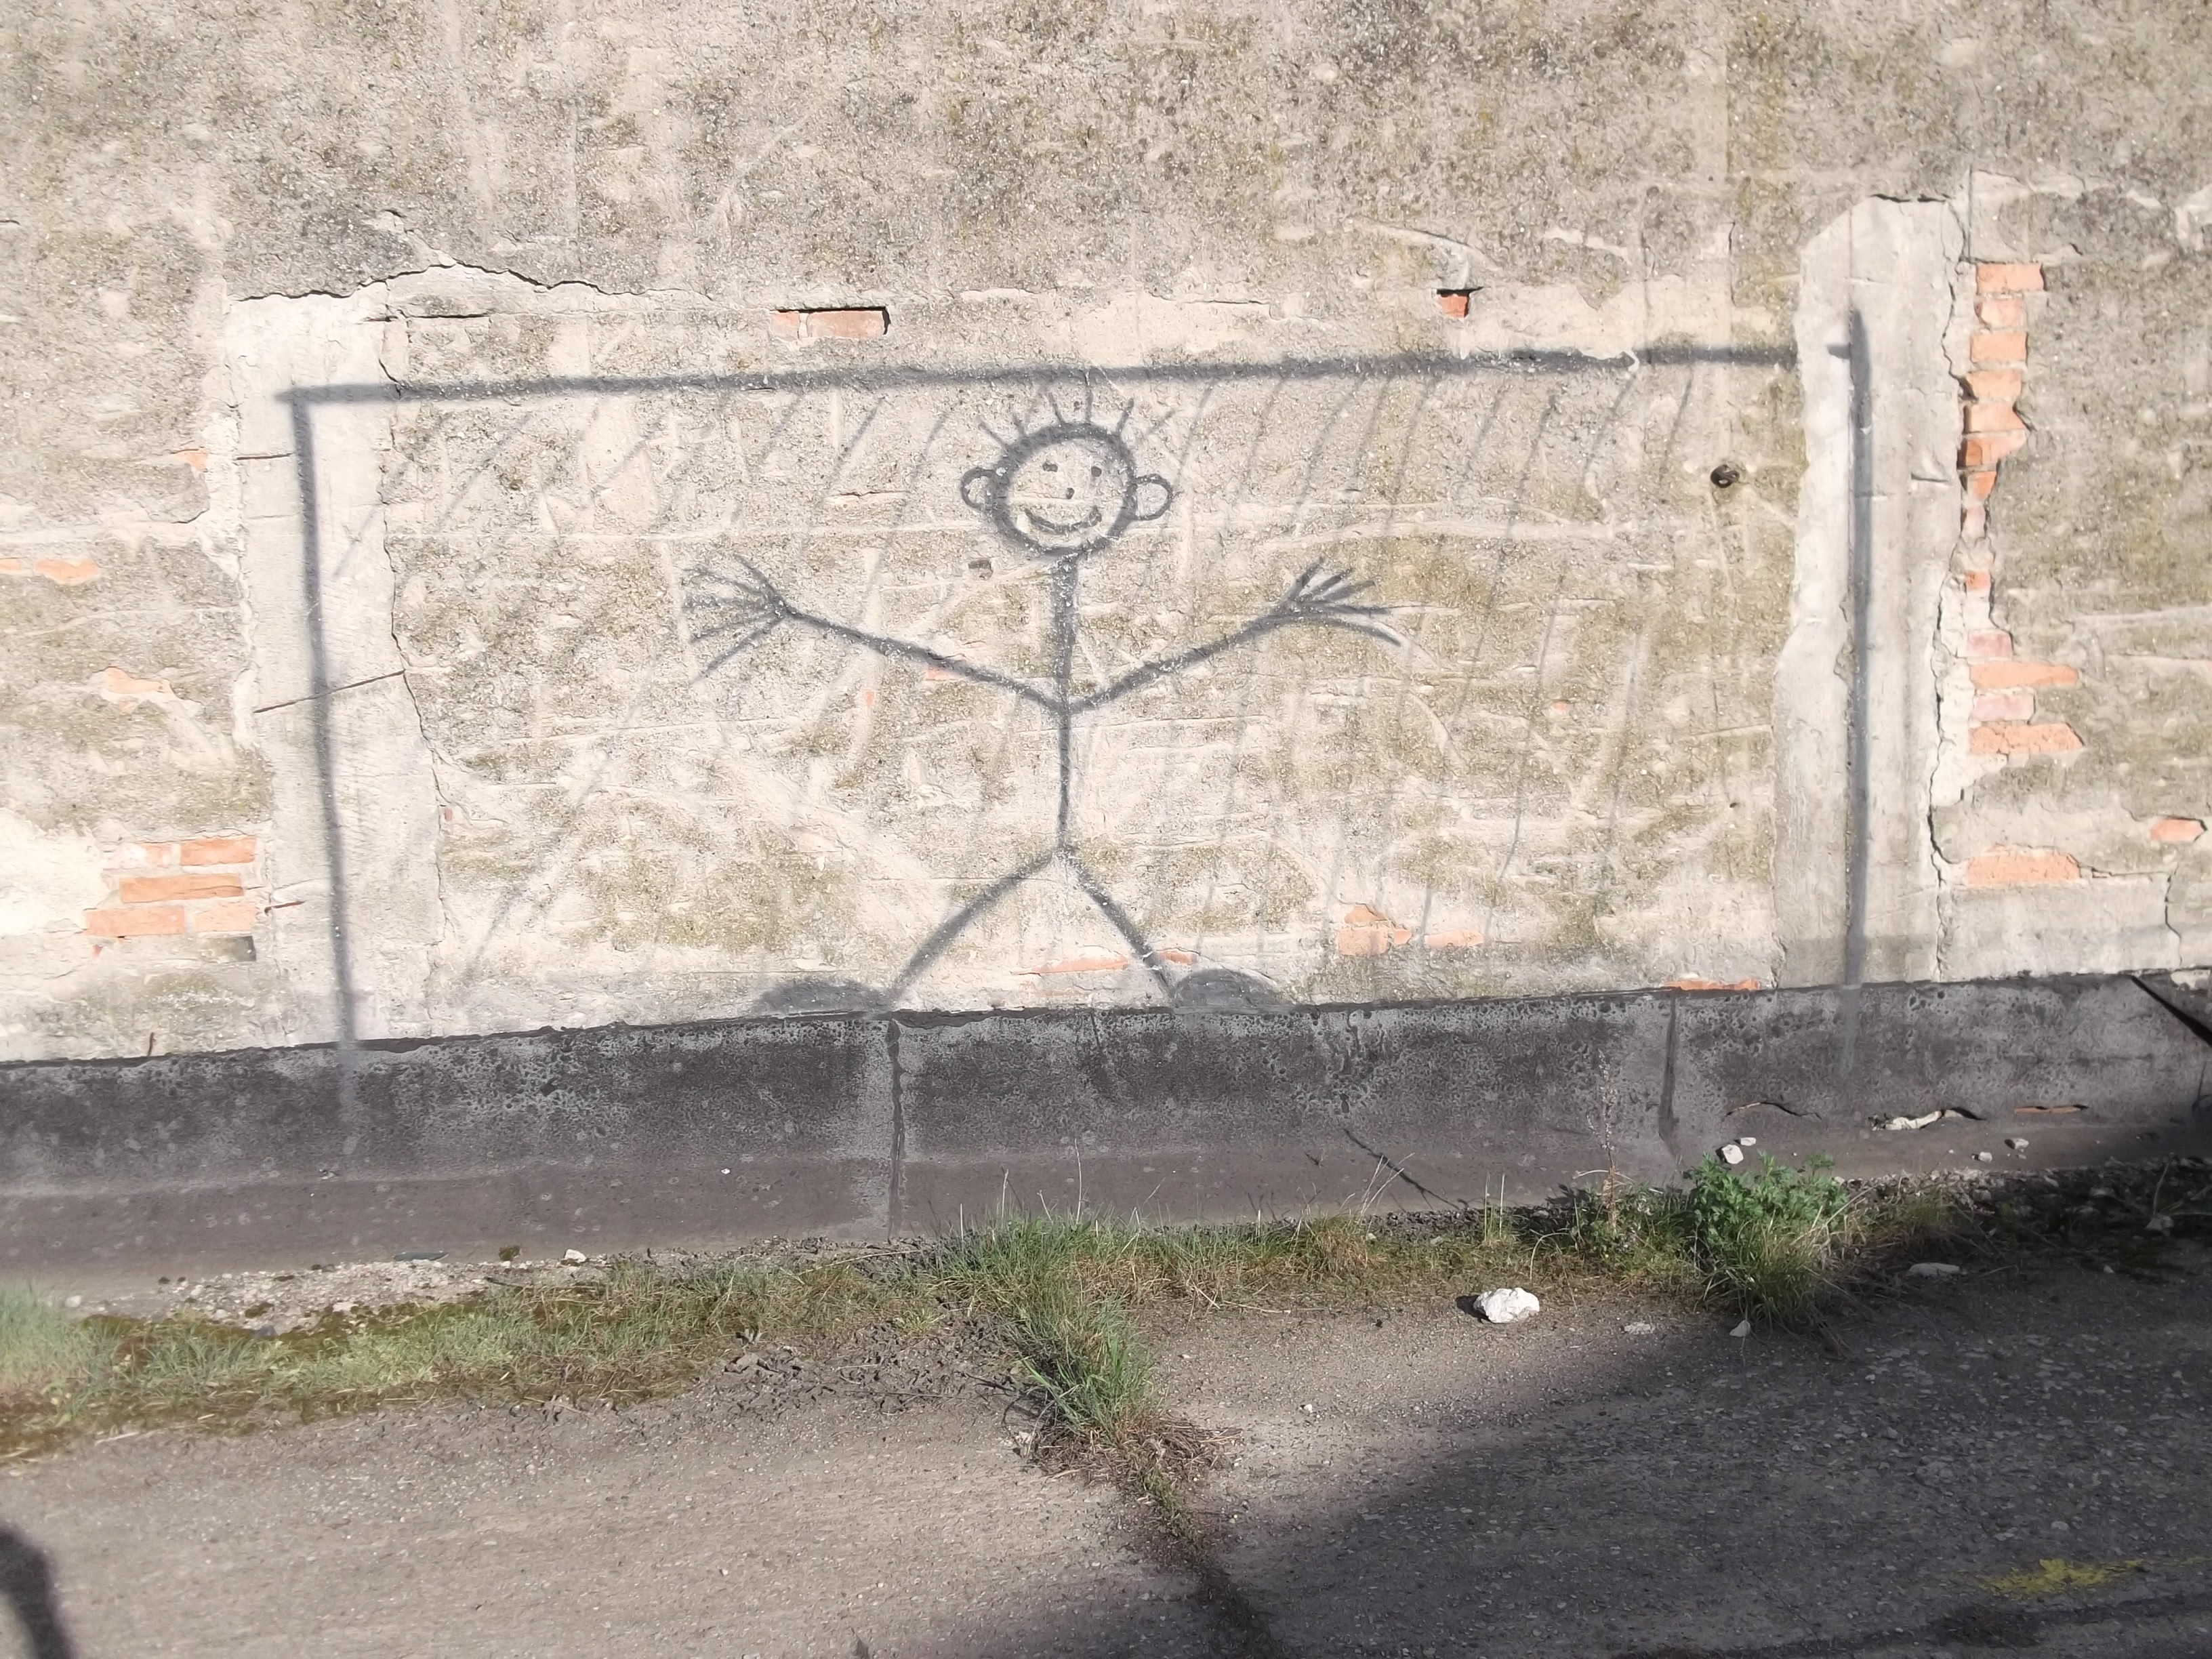
sport, game, wall, soccer, child, gate, football, children, games, keeper, road surface, ingenuity